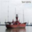
Label: ship